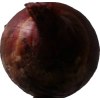
Label: red_onion